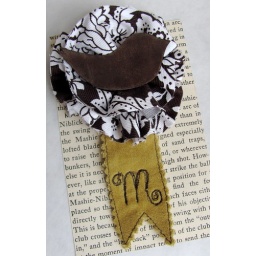
Leather bird sits atop a brown and white flower. A gold velvet banner hangs below with a freehand embroidery monogram.